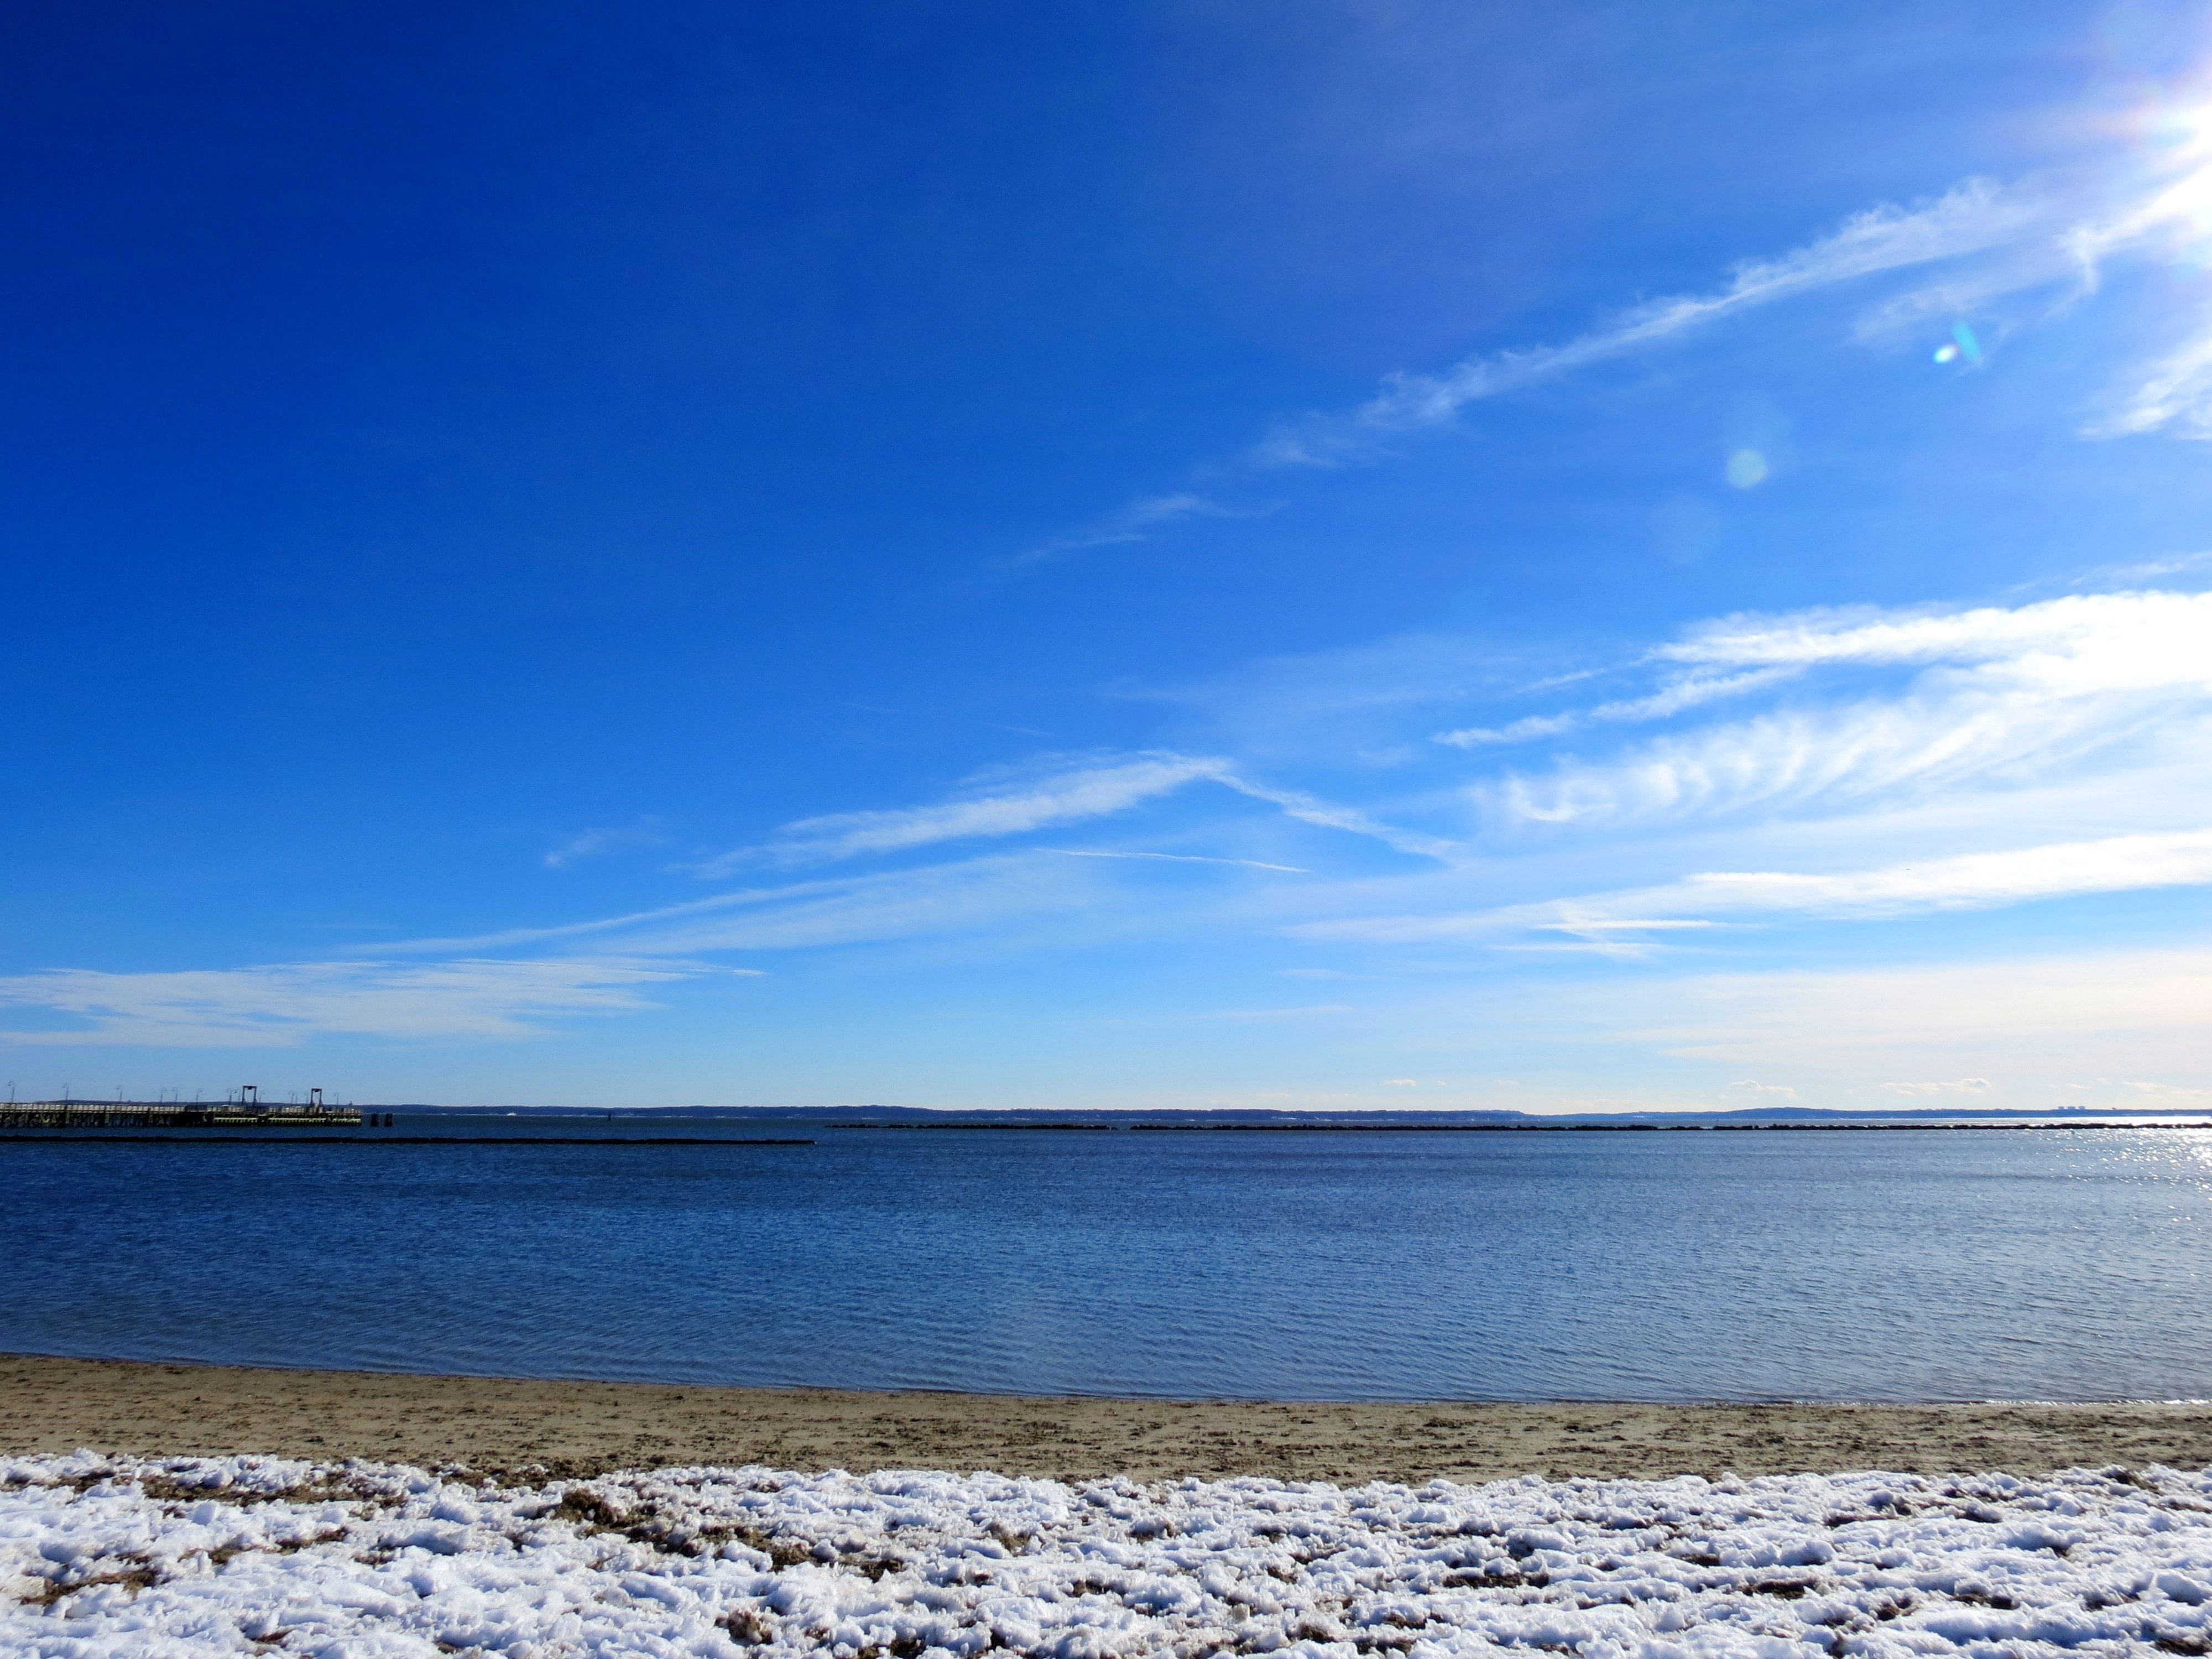
beach, sea, coast, ocean, horizon, snow, cold, winter, cloud, sky, sunlight, shore, wave, lake, dawn, dusk, bay, body of water, blue sky, winter landscape, loch, beach landscape, wind wave, beach and snow